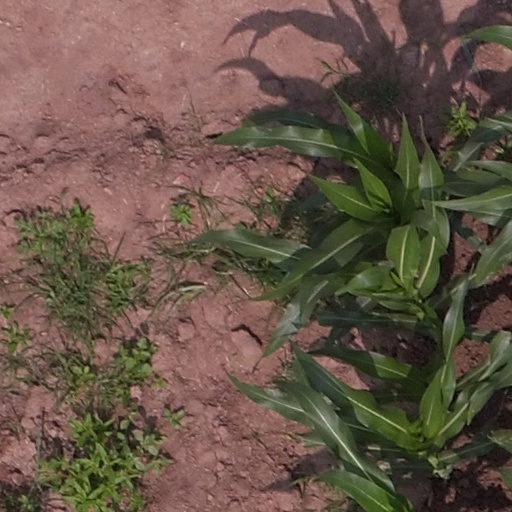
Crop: maize; corn